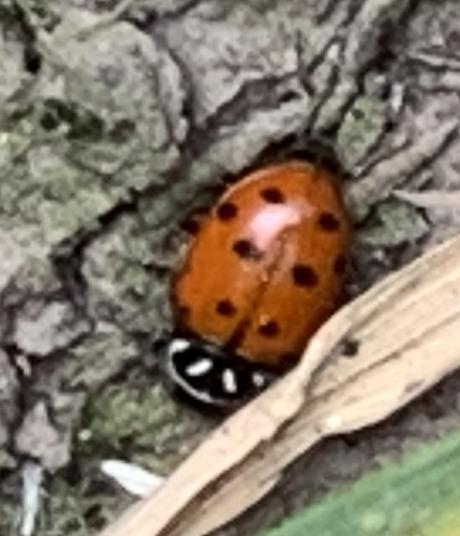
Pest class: predators